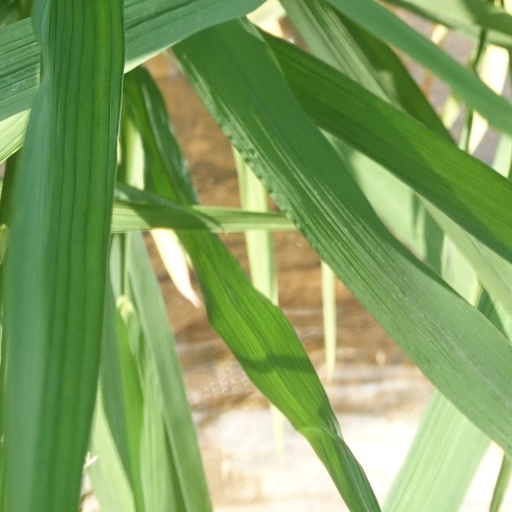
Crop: rice